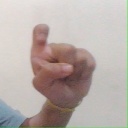
अक्षर: इ